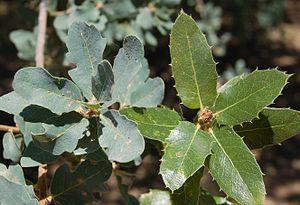
Le chêne bleu ou chêne de Douglas appartient à la section du chêne blanc.